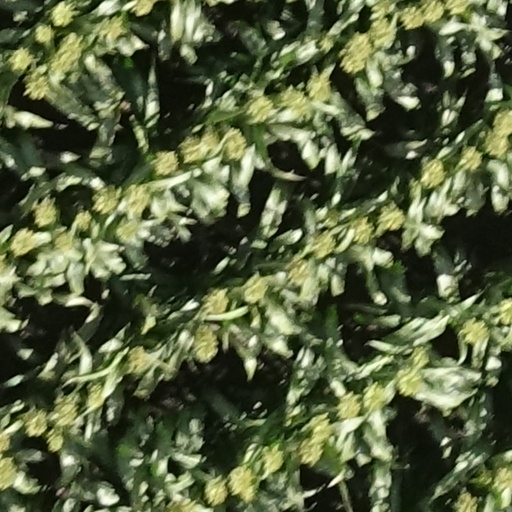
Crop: sorghum